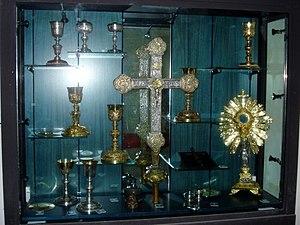
L'église Saint-Rémi est une église catholique située à Lascelle, en France.
Lascelle est une commune française, située dans le département du Cantal en région Auvergne-Rhône-Alpes.